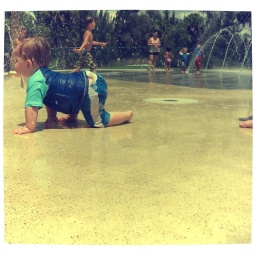
the birthday boy having a blast in the water park! ;)